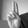
ASL letter: U